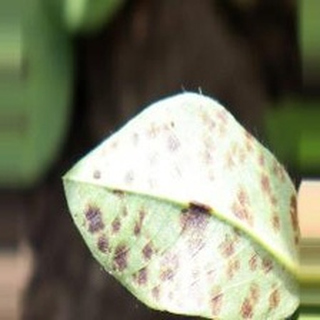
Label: groundnut_rust